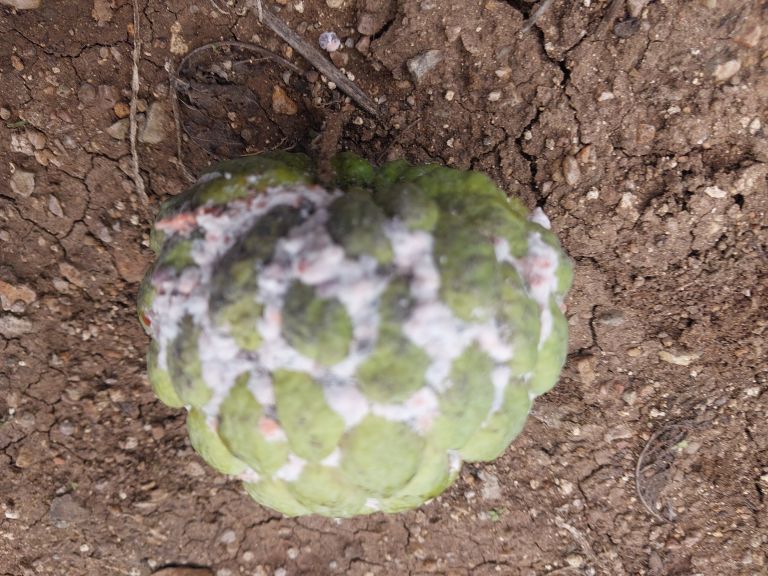
Disease label: Mealy Bug